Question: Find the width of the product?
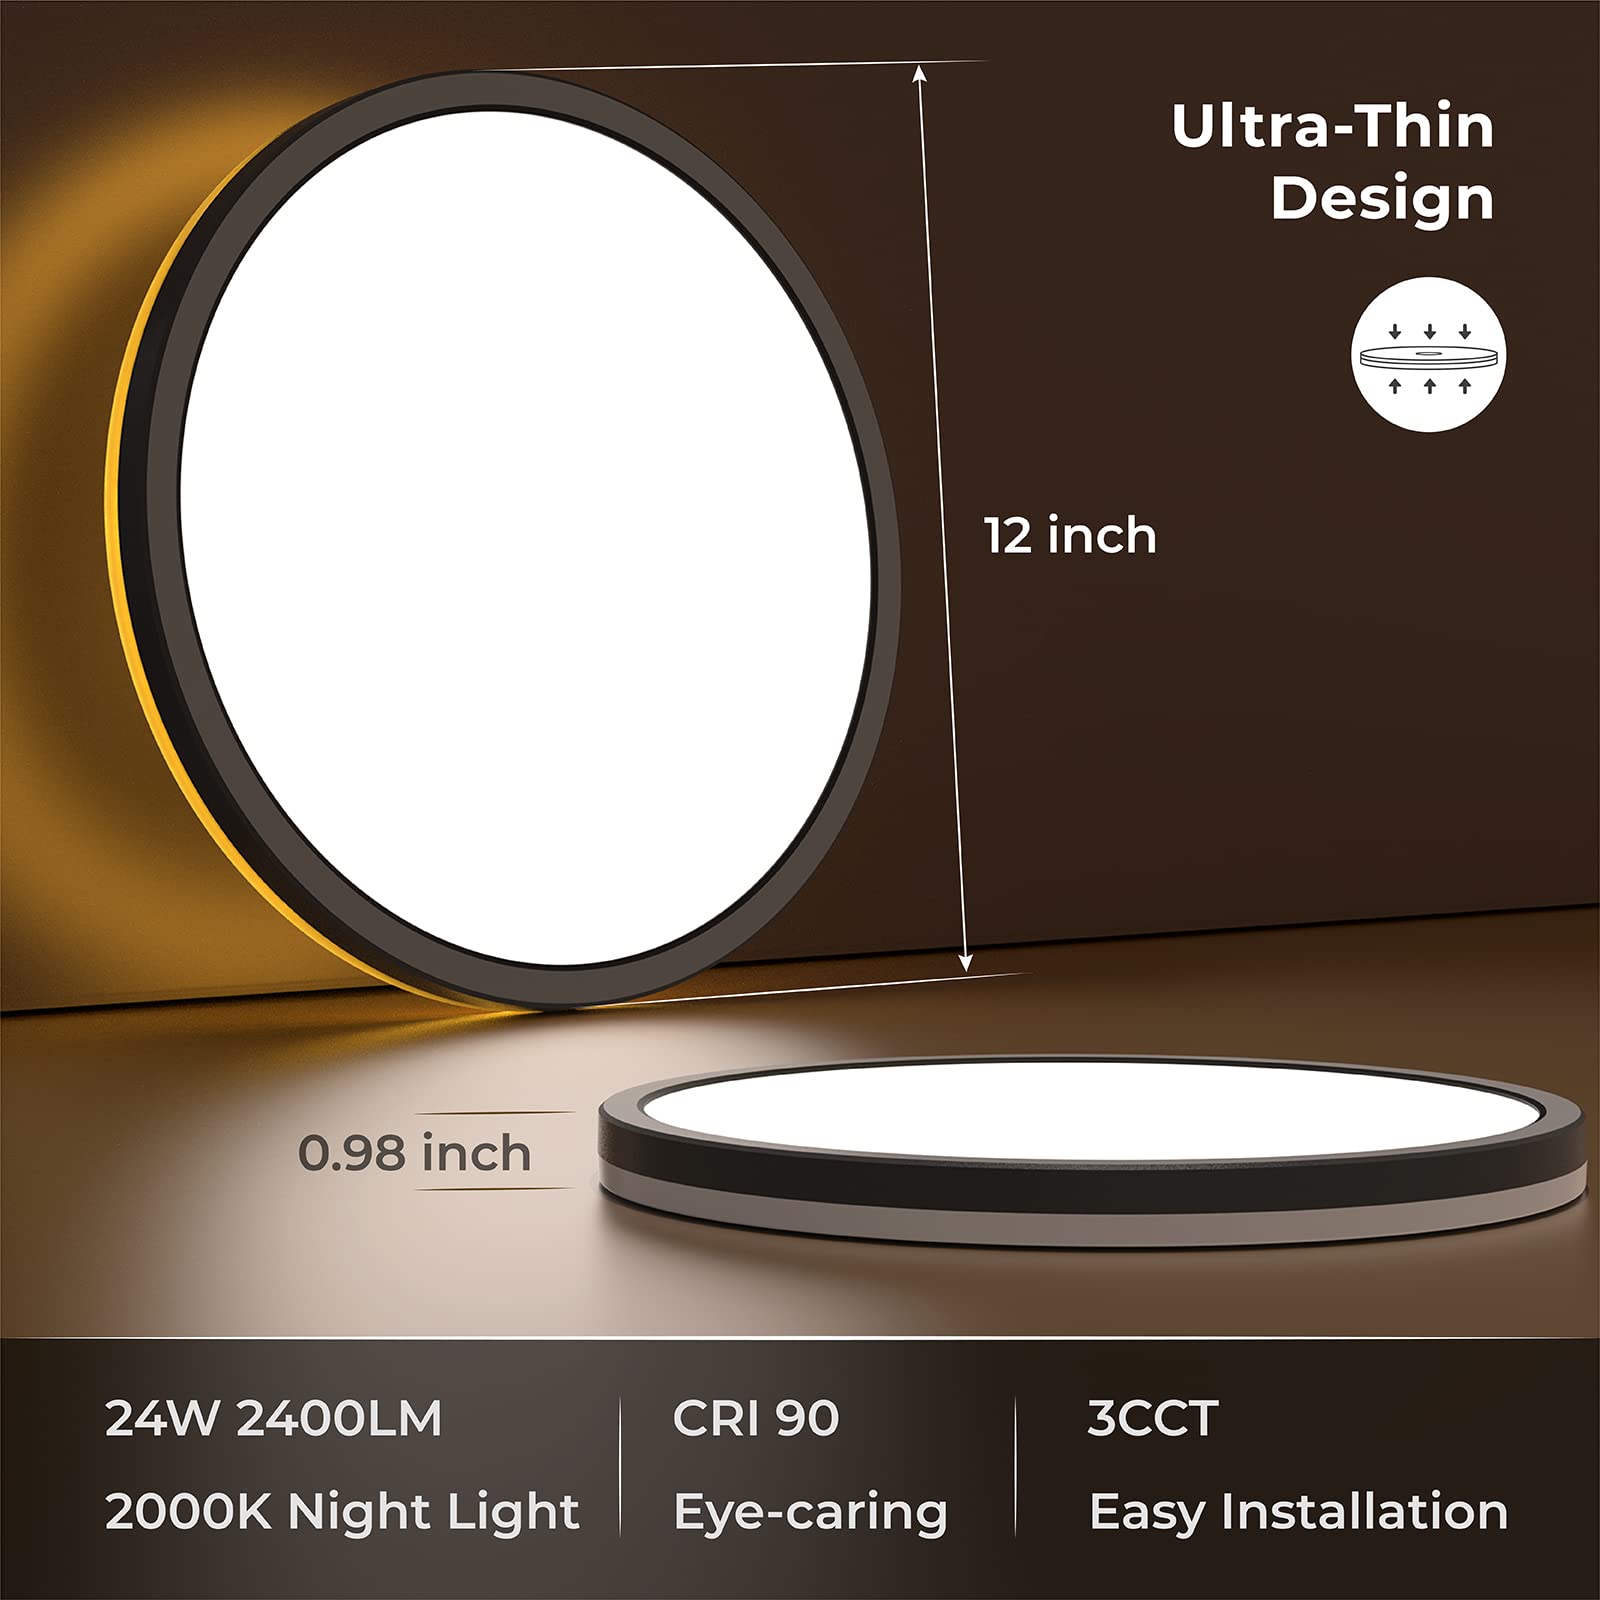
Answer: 3.0 centimetre